List of Bristol Beaufort operators

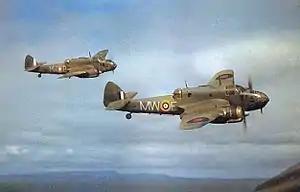

This page is a list of countries which used the Bristol Beaufort, along with their units: